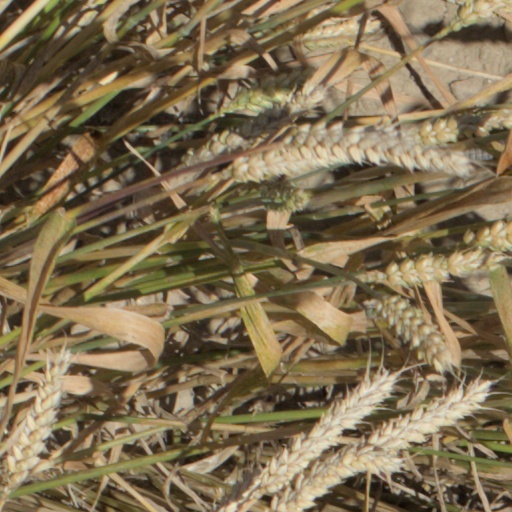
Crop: wheat